Bobcaygeon

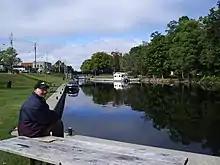
Locks at Bobcaygeon

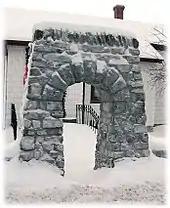
The Boyd Arch was transferred stone by stone to its new location in front of the Boyd Museum

Bobcaygeon is a community on the Trent–Severn Waterway in the City of Kawartha Lakes, east-central Ontario, Canada.